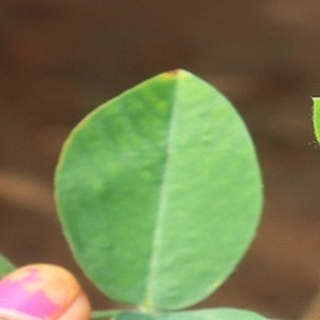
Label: healthy_groundnut